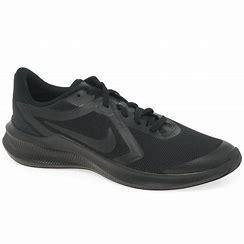
Brand: Nike
Model: Downshifter 10